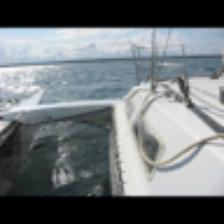
Label: NonHuman